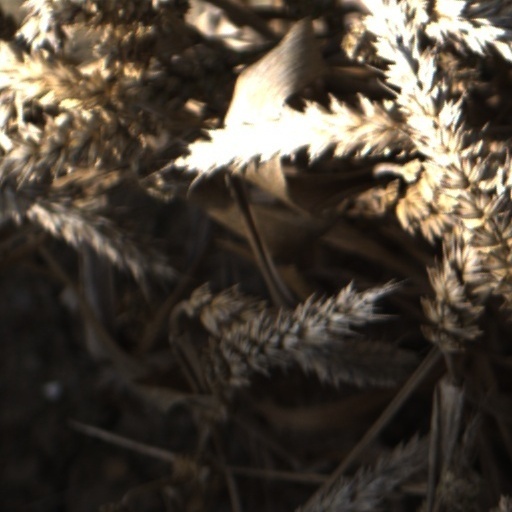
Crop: wheat